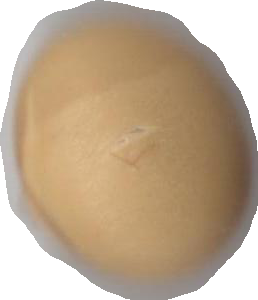
Variety: Grobogan